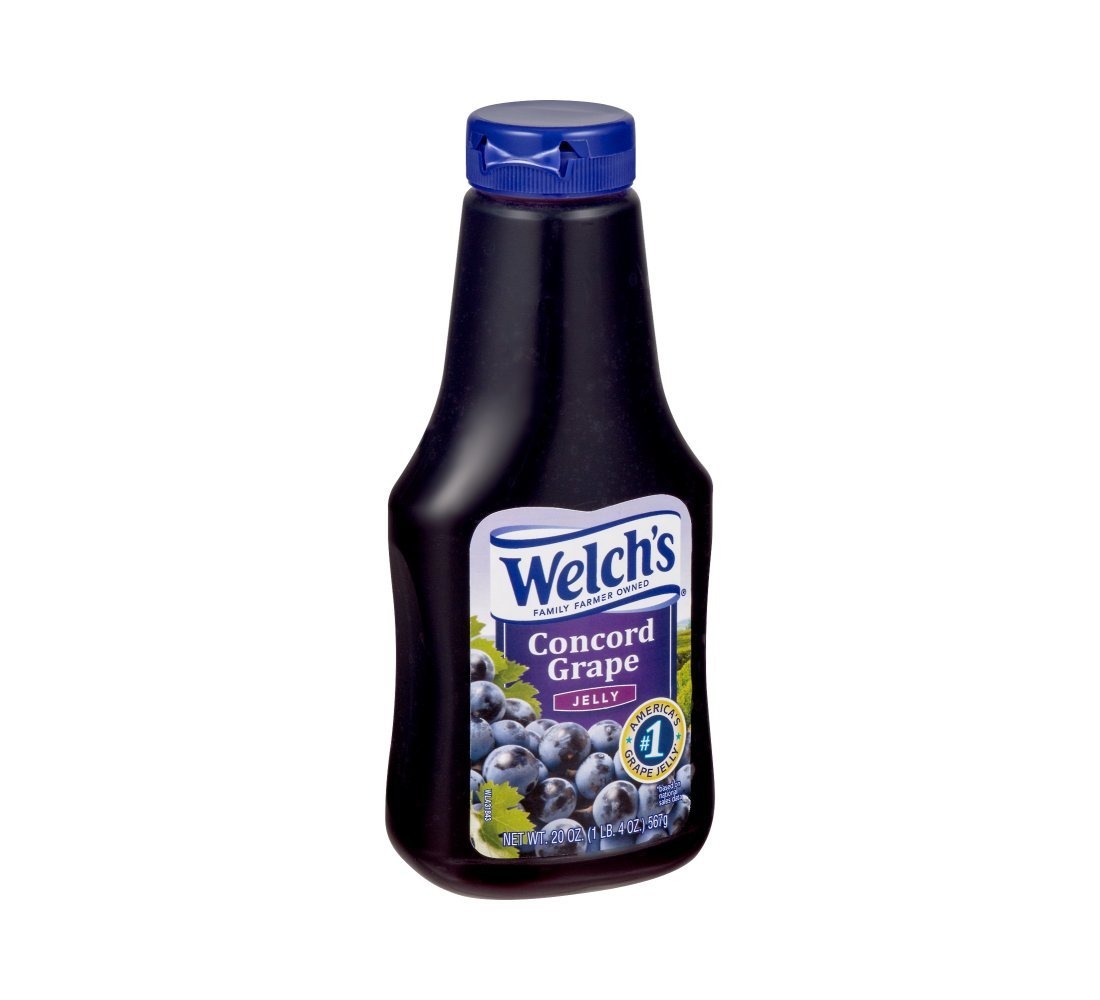
Item Name: Welch's Concord Grape Jelly
Bullet Point 1: Package size of 20.0 oz
Bullet Point 2: Unit Price of $3.27
Bullet Point 3: Squeeze bottle. No artificial flavors or colors.
Product Description: The American standard for years, this jelly begins with three bunches of grapes. Welch's fruit is grown on family farms across the United States and Canada.
Value: 20.0
Unit: Ounce

Price: 3.73